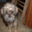
Label: dog